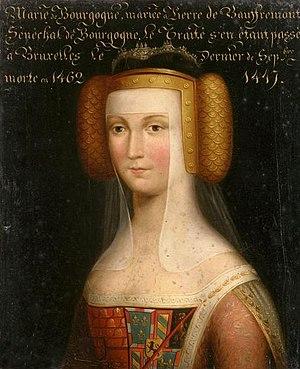
Marie de Bourgogne (morte en 1462), comtesse de Charny. Fille légitimée du duc Philippe le Bon, épouse de Pierre de Bauffremont, premier comte de Charny et sénéchal de Bourgogne